Seeing Stars (1922 film)

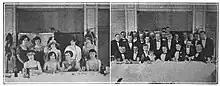
Independent Screen Artists' Guild inaugural dinner, December 15, 1921, Ambassador Hotel: In the right-hand photo, Keaton is front row, second from the left, Chaplin is center front; to the left of Keaton is Col. W. N. Selig; the boy left of Chaplin is Jackie Coogan ("Exhibitors Trade Review")

Seeing Stars is a 1922 black-and-white eight-minute one-reel "trailer" film notable for a scene shared by Charlie Chaplin and Buster Keaton. "Seeing Stars" was one of just two times the great silent comedians appeared together onscreen; 30 years later, "Limelight" (1952) was the second occasion.